Church architecture in Scotland

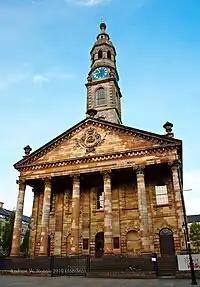
St Andrew's in the Square, Glasgow, one of the first Scottish churches influenced by James Gibbs

By the later seventeenth century both the Presbyterian and episcopalian wings of the church had adopted the modestly sized and plain form of churches that had emerged after the Reformation. Most had a centralised plan with two or three arms, in a rectangular or T-planned arrangement. Steeples continued to be a major feature, either centrally on the long axis, or on an end gable, in as had been the case in pre-Reformation churches. As a result, there was little of the Baroque extravagance in church building seen on the Continent and England. Some minor innovations may indicate a move back toward episcopacy in the Restoration era. Lauder Church was built by Sir William Bruce in 1673 for the Duke of Lauderdale, who championed the bishops in the reign of Charles II and the Gothic windows of which may have emphasised antiquity, but its basic Greek cross plan remained within the common framework of new churches. The drive to episcopalian forms of worship may have resulted in more linear patterns, including rectangular plans with the pulpit on the end opposite the entrance. The major exceptions to the standard pattern are in the work of James Smith, who had become a Jesuit in his youth. These included the rebuilding of Holyrood Abbey undertaken for James VII in 1687, which was outfitted in an elaborate style. In 1691 Smith designed the mausoleum of Sir George Mackenzie of Rosehaugh, in Greyfriars Kirkyard, a circular structure modelled on the Tempietto di San Pietro in Montorio, designed by Donato Bramante (1444–1514). The Latin Cross form, increasingly popular in Counter Reformation Catholicism, was also used, as in Smith's Canongate Kirk (1688–90), but here it never saw episcopal service as the Presbyterian revolution of 1689–90 occurred before it was completed and the chancel was blocked up, making it, in effect, a T-plan.